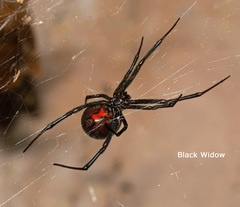
Species: Lactrodectus_hesperus